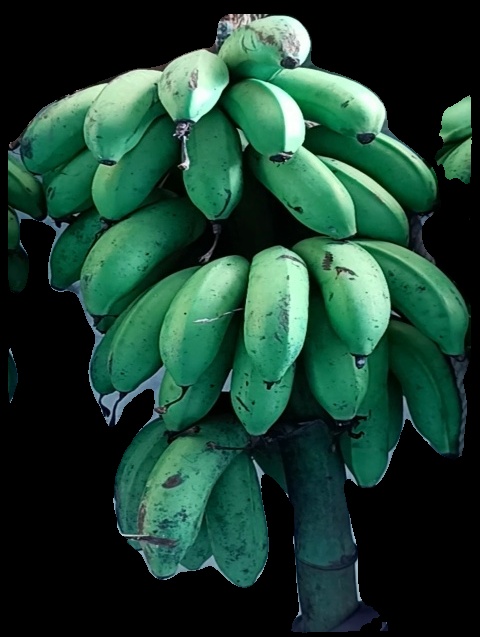
Variety: rasbale
Grade: grade2